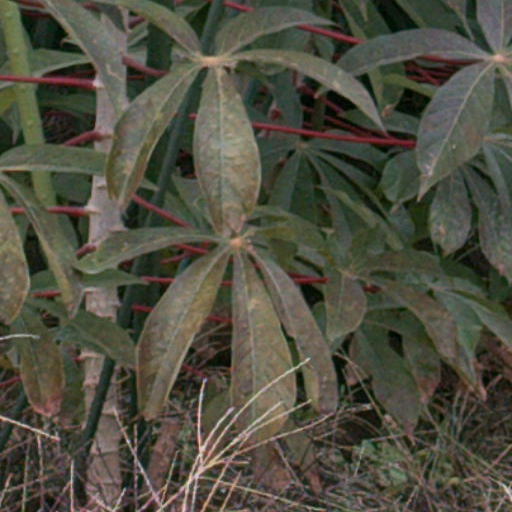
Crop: cassava